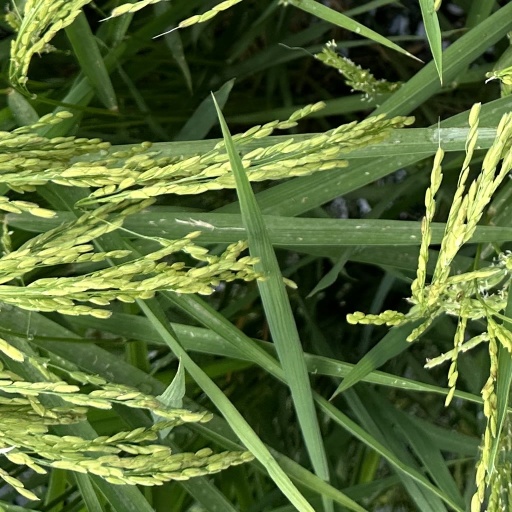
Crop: rice